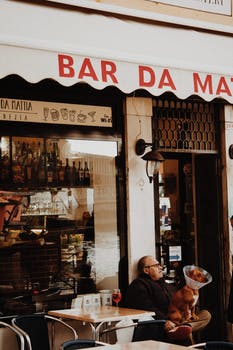
Label: No Watermark